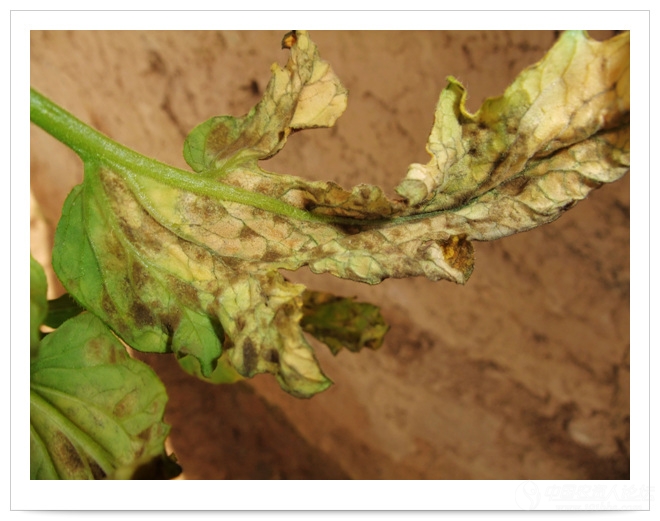
Plant: Tomato
Disease: tomato leaf mold